Kangnam (singer)

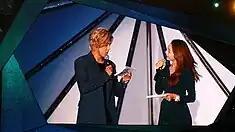
Kangnam as one of the MCs of KCON JEJU 2015

During the end of 2014, he was the presenter for a year-end festival stage as part of the "Lucky Boys" project for 2014 SBS Gayo Daejun. On the 26 December episode of MBC's "I Live Alone", Kangnam spoke about attending year-end festivals for the first time since in his career: "Singers usually appear on TV to sing at the end of each year. Every year, I have been watching TV thinking 'I'll do that next year,' and somehow four years have passed."